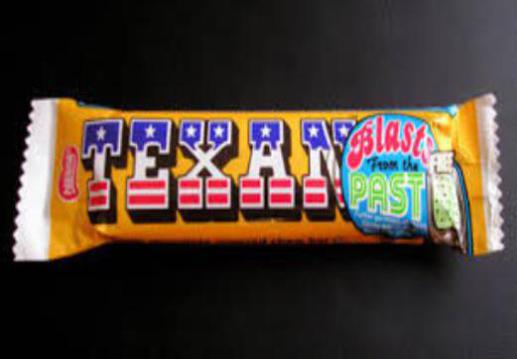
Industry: Food